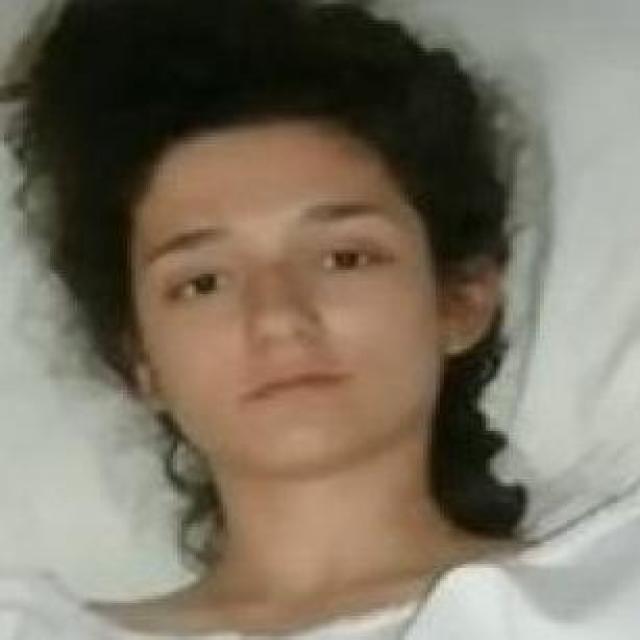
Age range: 13-20